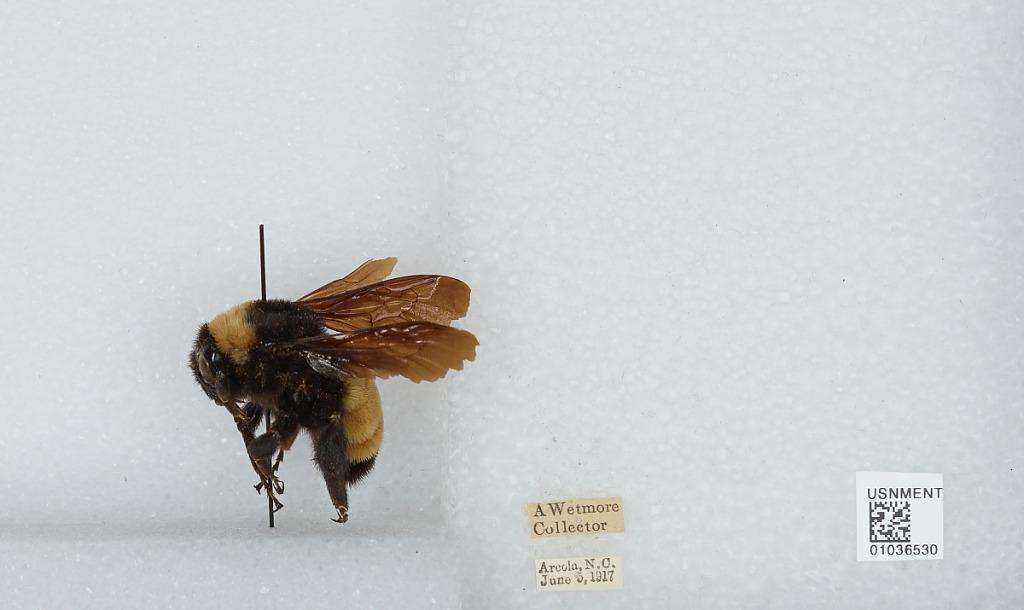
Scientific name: Bombus (Fervidobombus) pensylvanicus pensylvanicus (De Geer)
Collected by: A. Wetmore
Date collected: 1917-6-5
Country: United States
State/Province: North Carolina
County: Warren
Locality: Arcola
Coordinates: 36.2894, -77.9803